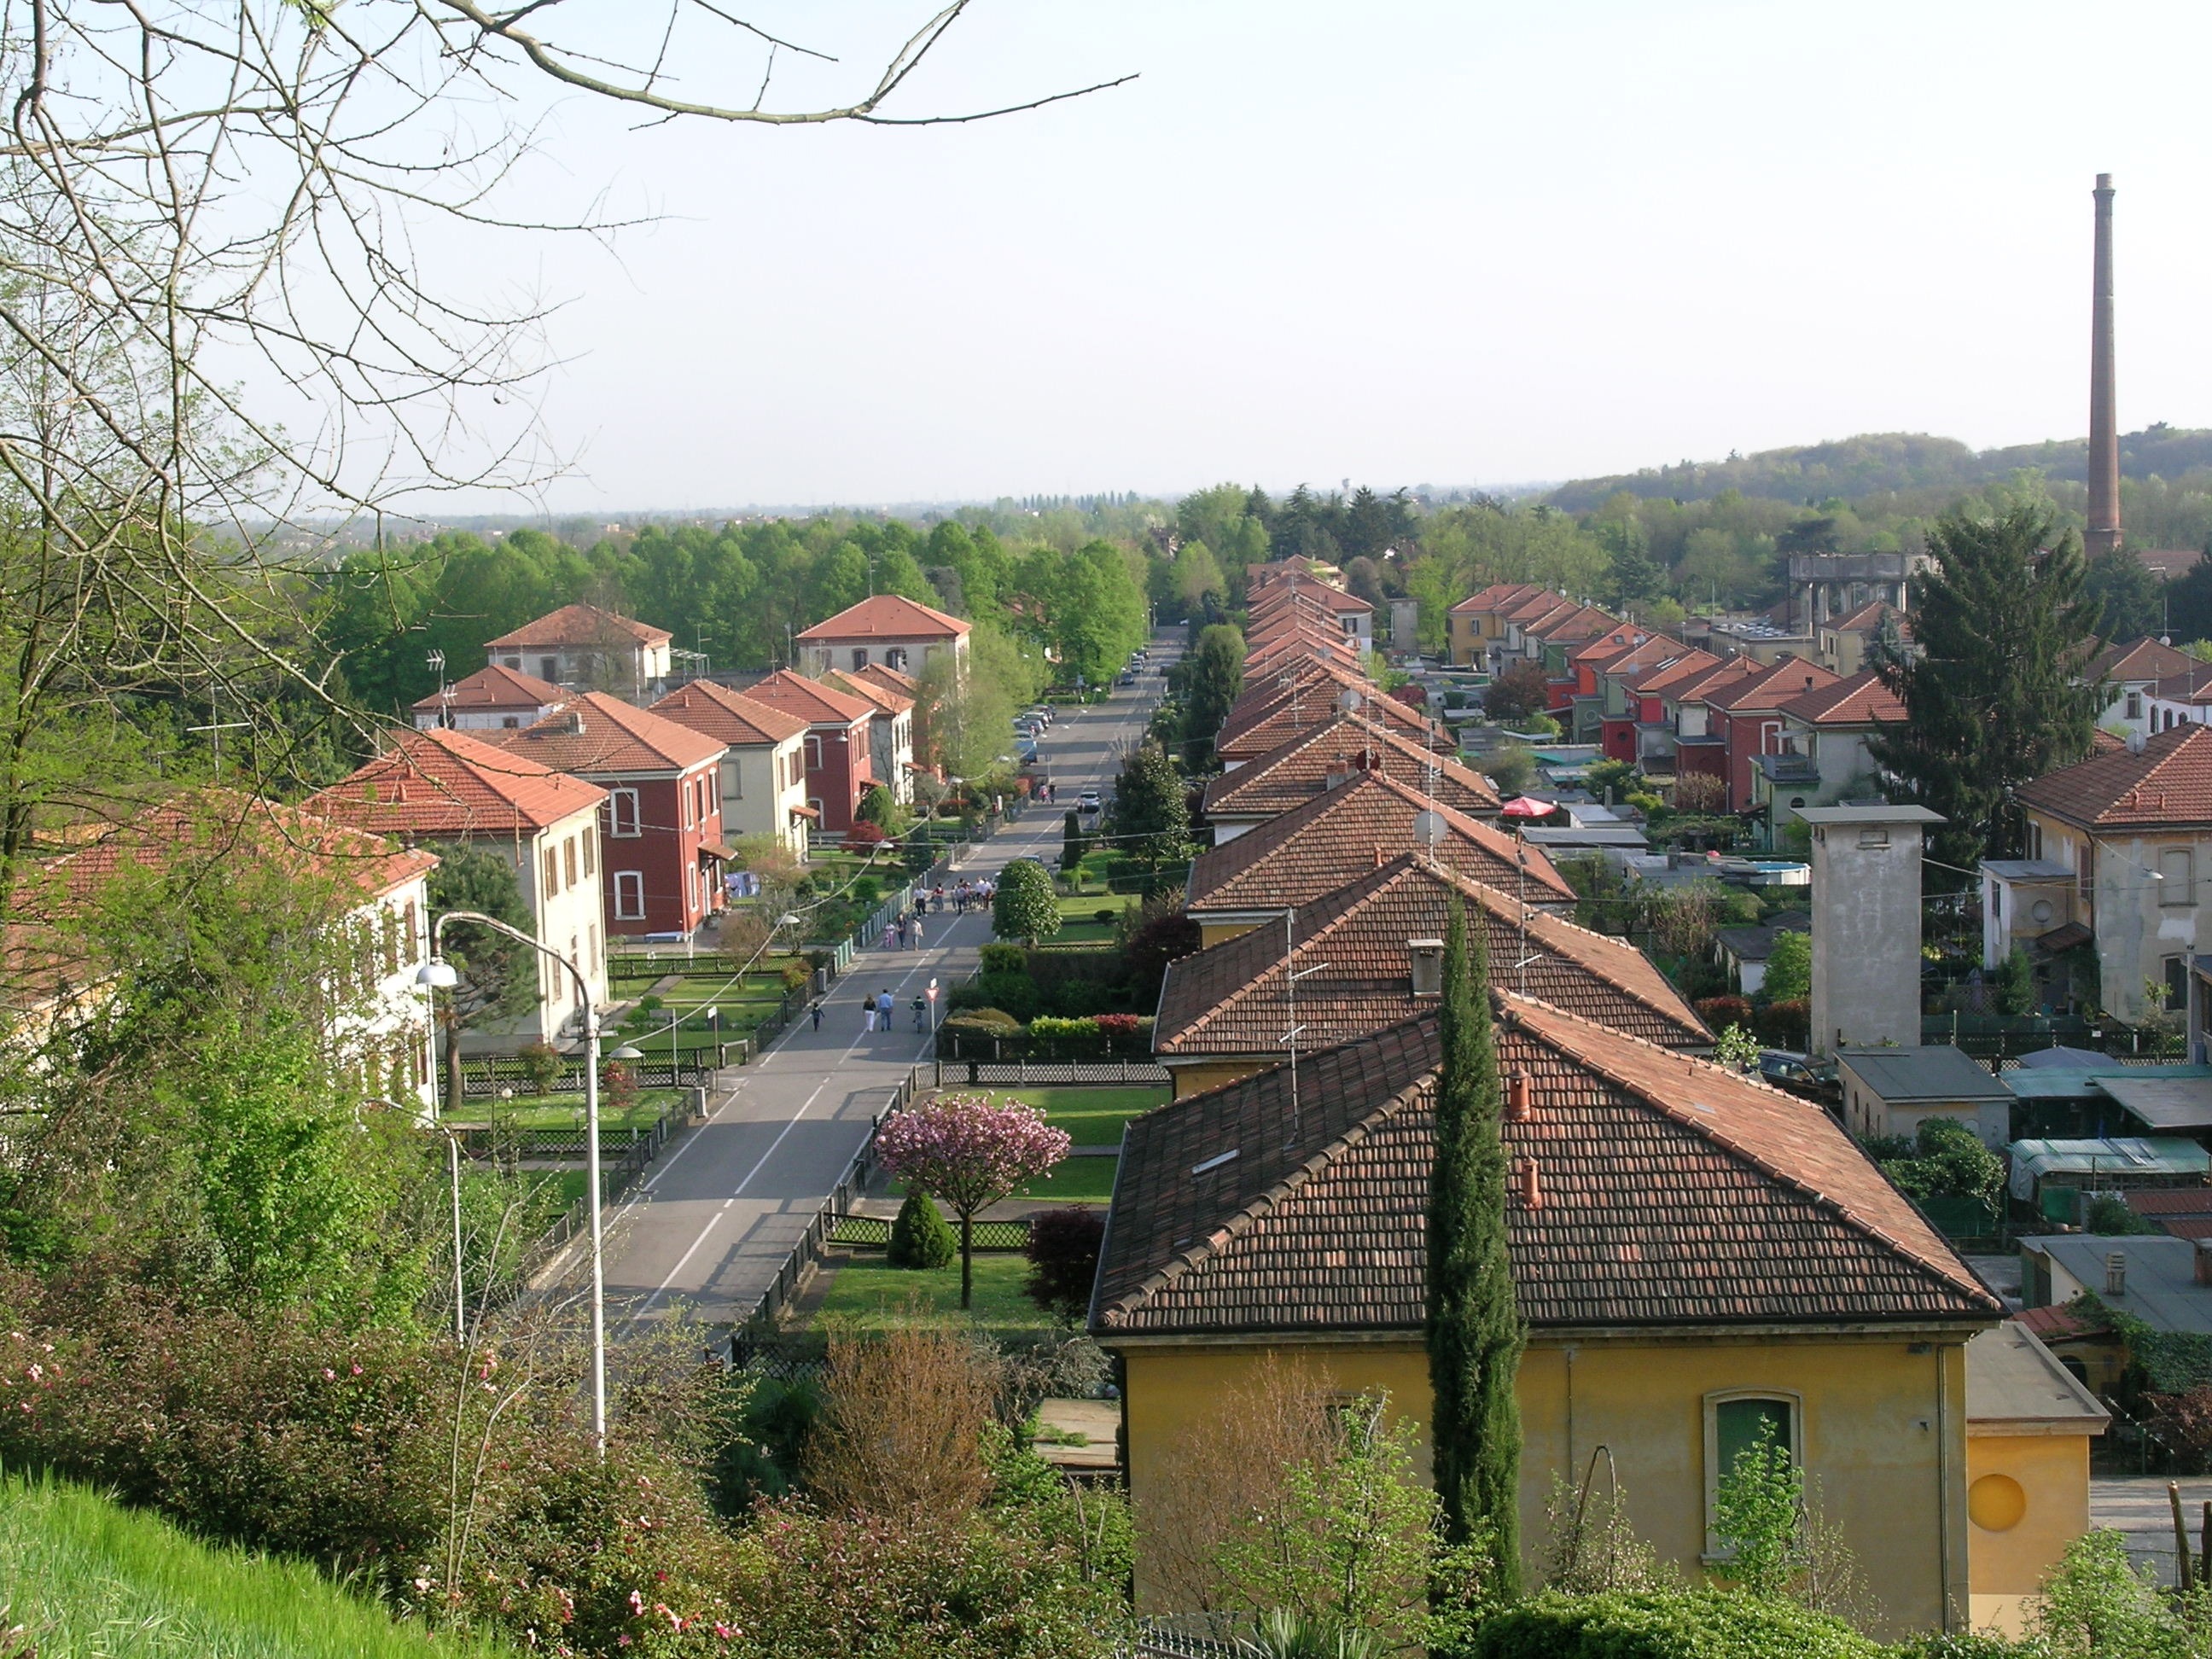
house, town, village, suburb, world heritage, unesco, estate, neighbourhood, rural area, adda, residential area, human settlement, crespi d adda, capriate san gervasio, the village labourer